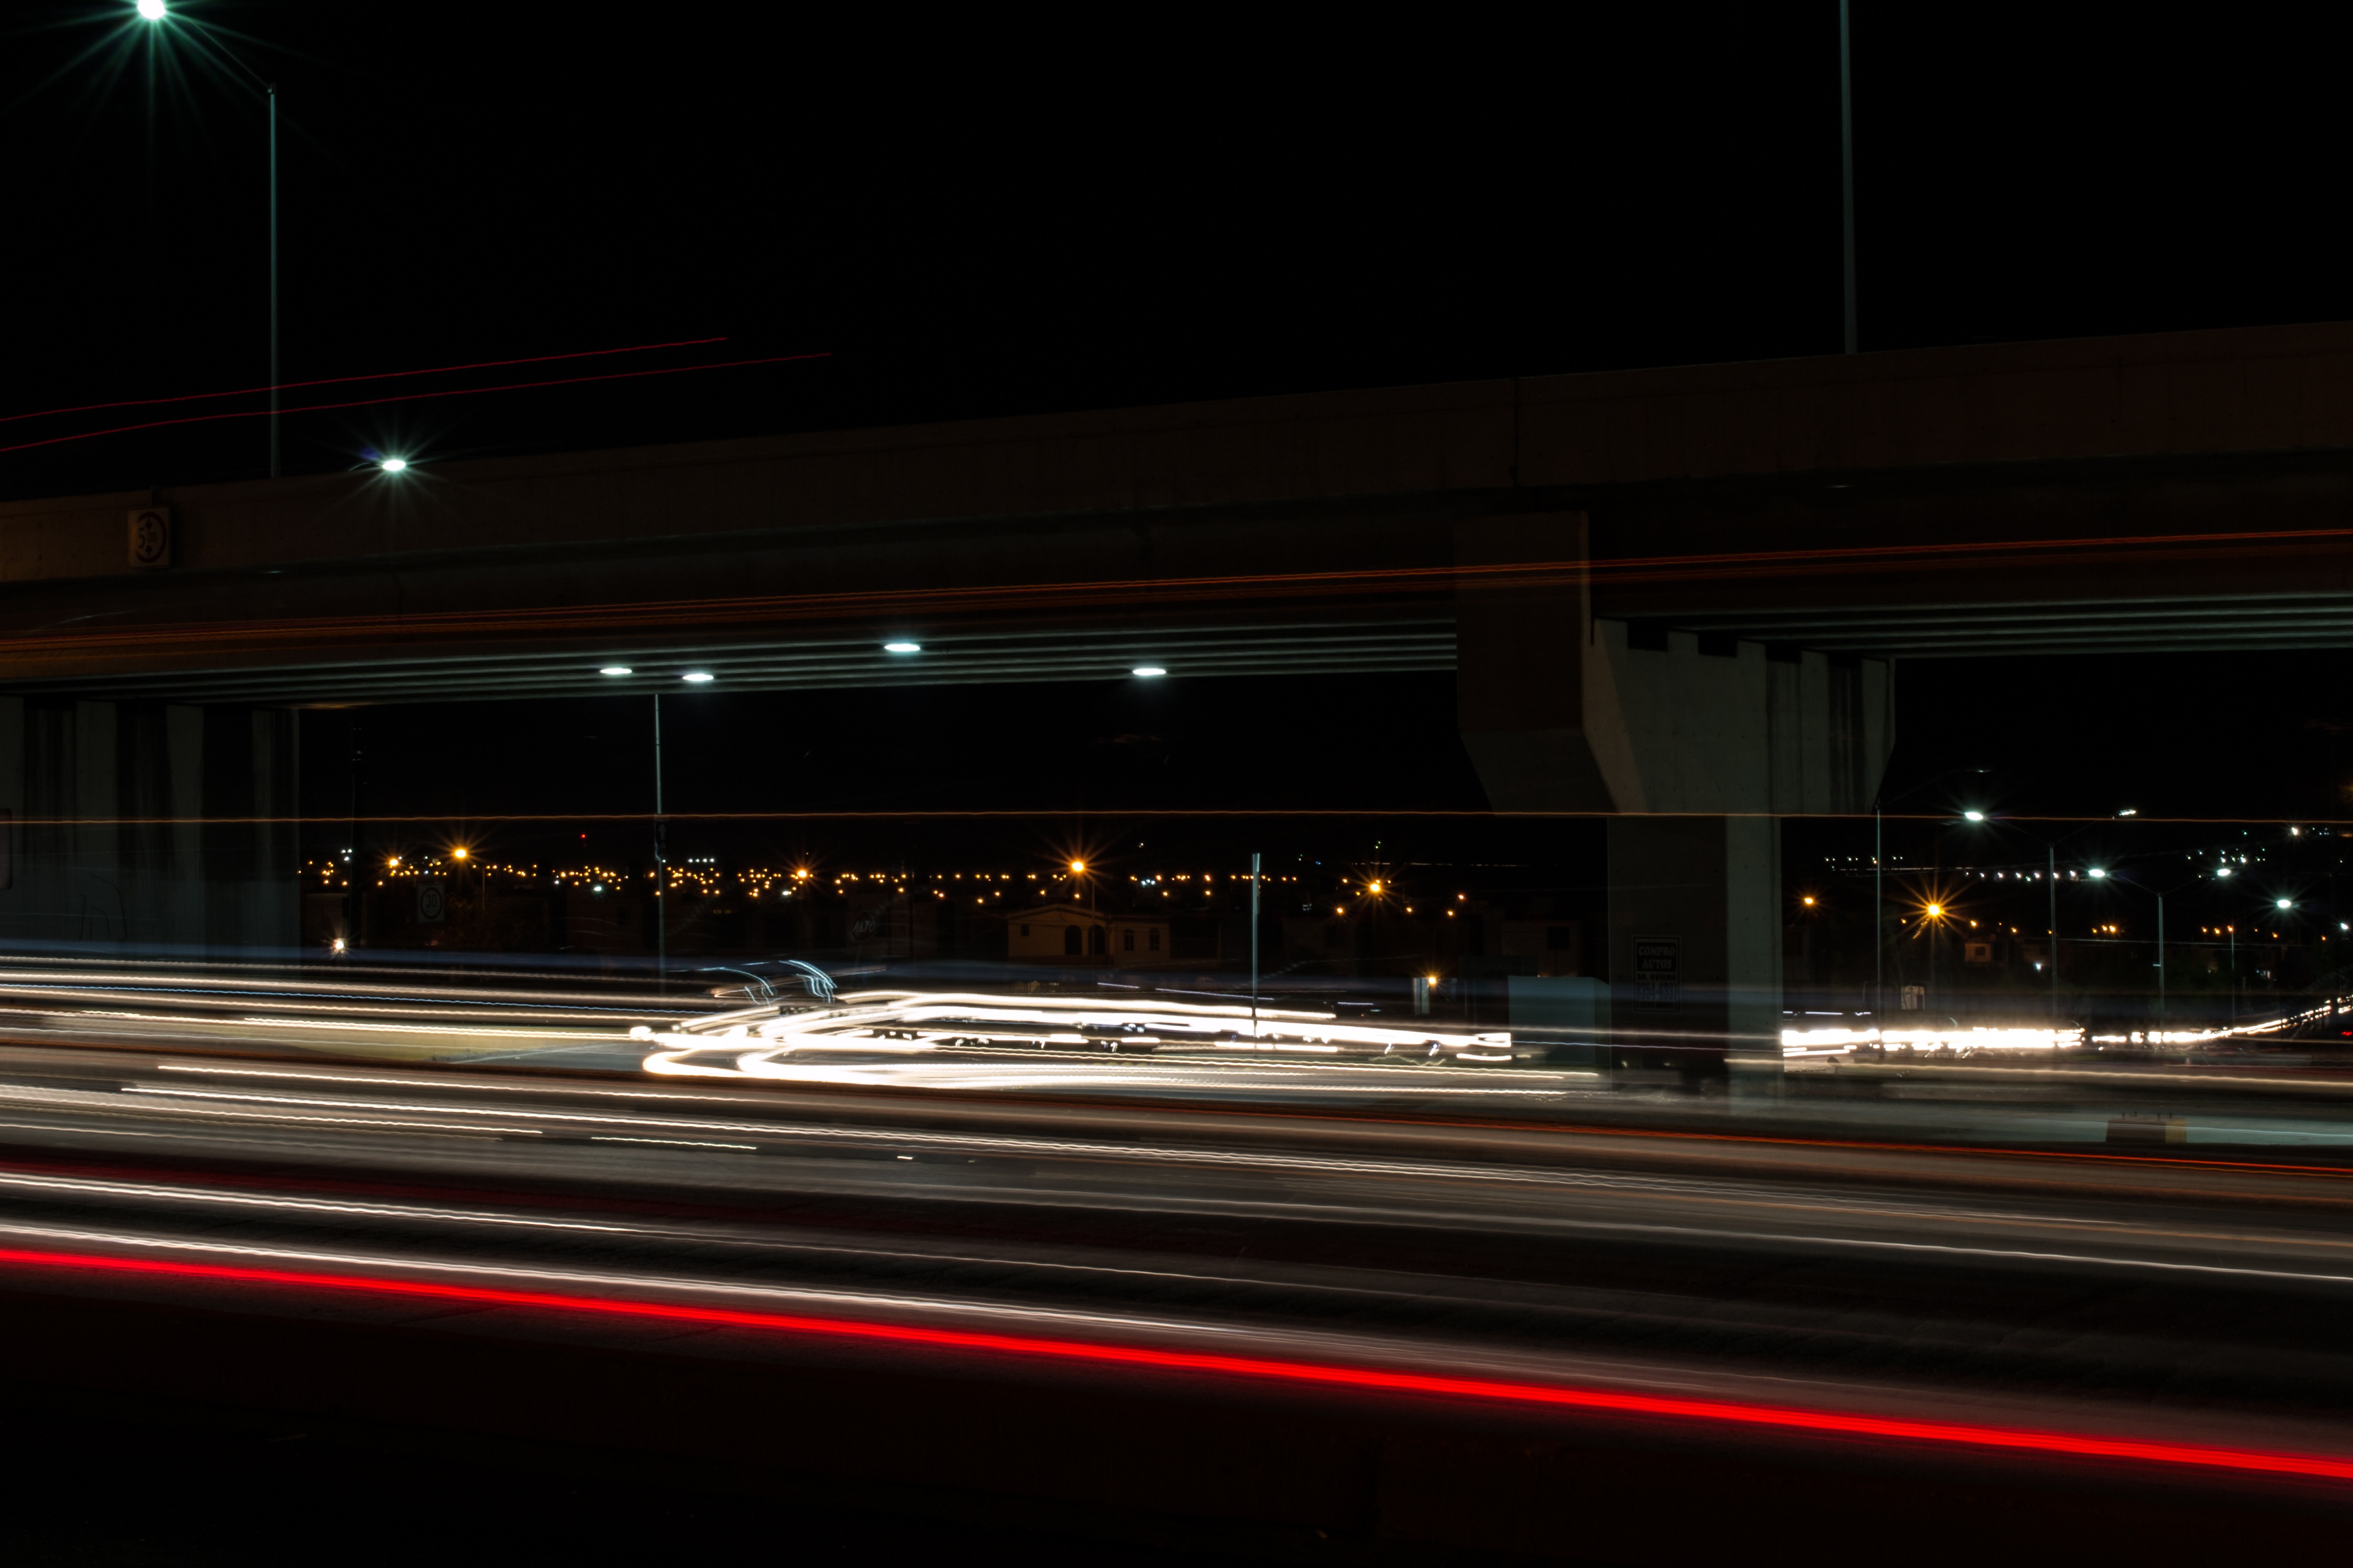
light, traffic, night, highway, freeway, motion, evening, reflection, darkness, lighting, long exposure, public transport, lights, mexico, cars, shape, monterrey